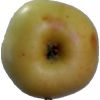
Label: Apple 6